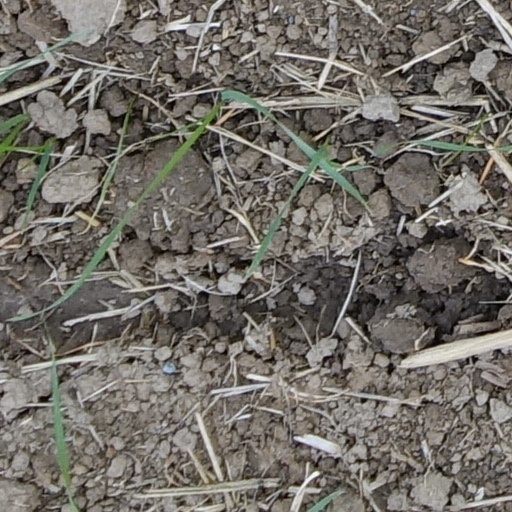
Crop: wheat